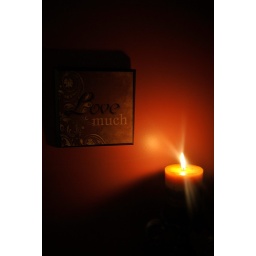
One of my favorite wall decore in the house